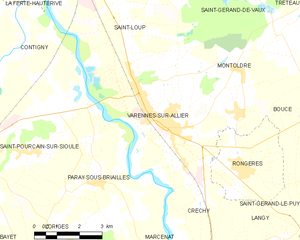
Carte des communes françaises: Varennes-sur-Allier